Bartram's Garden

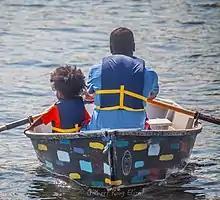
Bartram's Garden has a community-powered boathouse to support free rowboating, kayaking, and fishing on the Tidal Schuylkill River. Rowboats are built by middle-school students at the nearby Richard Allen Preparatory Charter School.

After the death of John Bartram Jr. in 1812, his daughter Ann Bartram Carr (1779–1858) took over the farm and business, along with her husband Colonel Robert Carr (1778–1866) and later their son John Bartram Carr (1804–1839). They continued the international commercial trade in native plants of North America, shipping as many as 2,000 species of plants worldwide. Domestic demand also increased under their management, and they established an additional specimen garden to the west of the Bartram House to showcase popular new flowering plants. Ann Bartram Carr was the first of the Bartrams to open the garden to the public, planting a half-circle 1-acre garden for the enjoyment of the public, a green oasis in an increasingly industrial world.